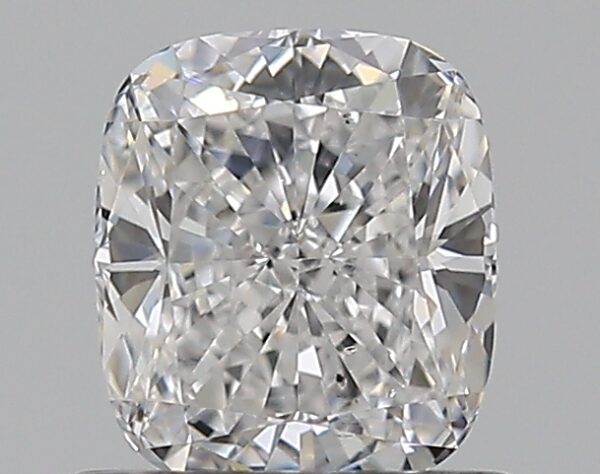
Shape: cushion
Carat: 0.72
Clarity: SI1
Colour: F
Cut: EX
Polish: EX
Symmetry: VG
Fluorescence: F
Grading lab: GIA
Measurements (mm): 5.56 x 4.83 x 3.2